Pavol Demitra

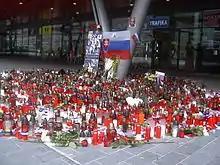
Tribute to Pavol Demitra, Ondrej Nepela Arena, Bratislava, Slovakia.

On 7 September 2011, at 4:02 PM local time, a Yakovlev Yak-42 passenger aircraft, carrying Demitra and his Lokomotiv Yaroslavl teammates, crashed near Yaroslavl, Russia, on its way to Minsk, Belarus, to start the 2011–12 KHL season. The airplane caught fire and crashed shortly after take-off, a mere four kilometers from the Tunoshna airport. Preliminary reports said that 43 of the 45 passengers on board had been killed, including the entire roster and four youth players, and that the remaining one, Alexander Galimov, was in critical condition. Galimov died a few days later.